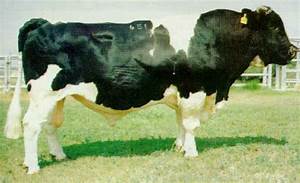
Label: mucca